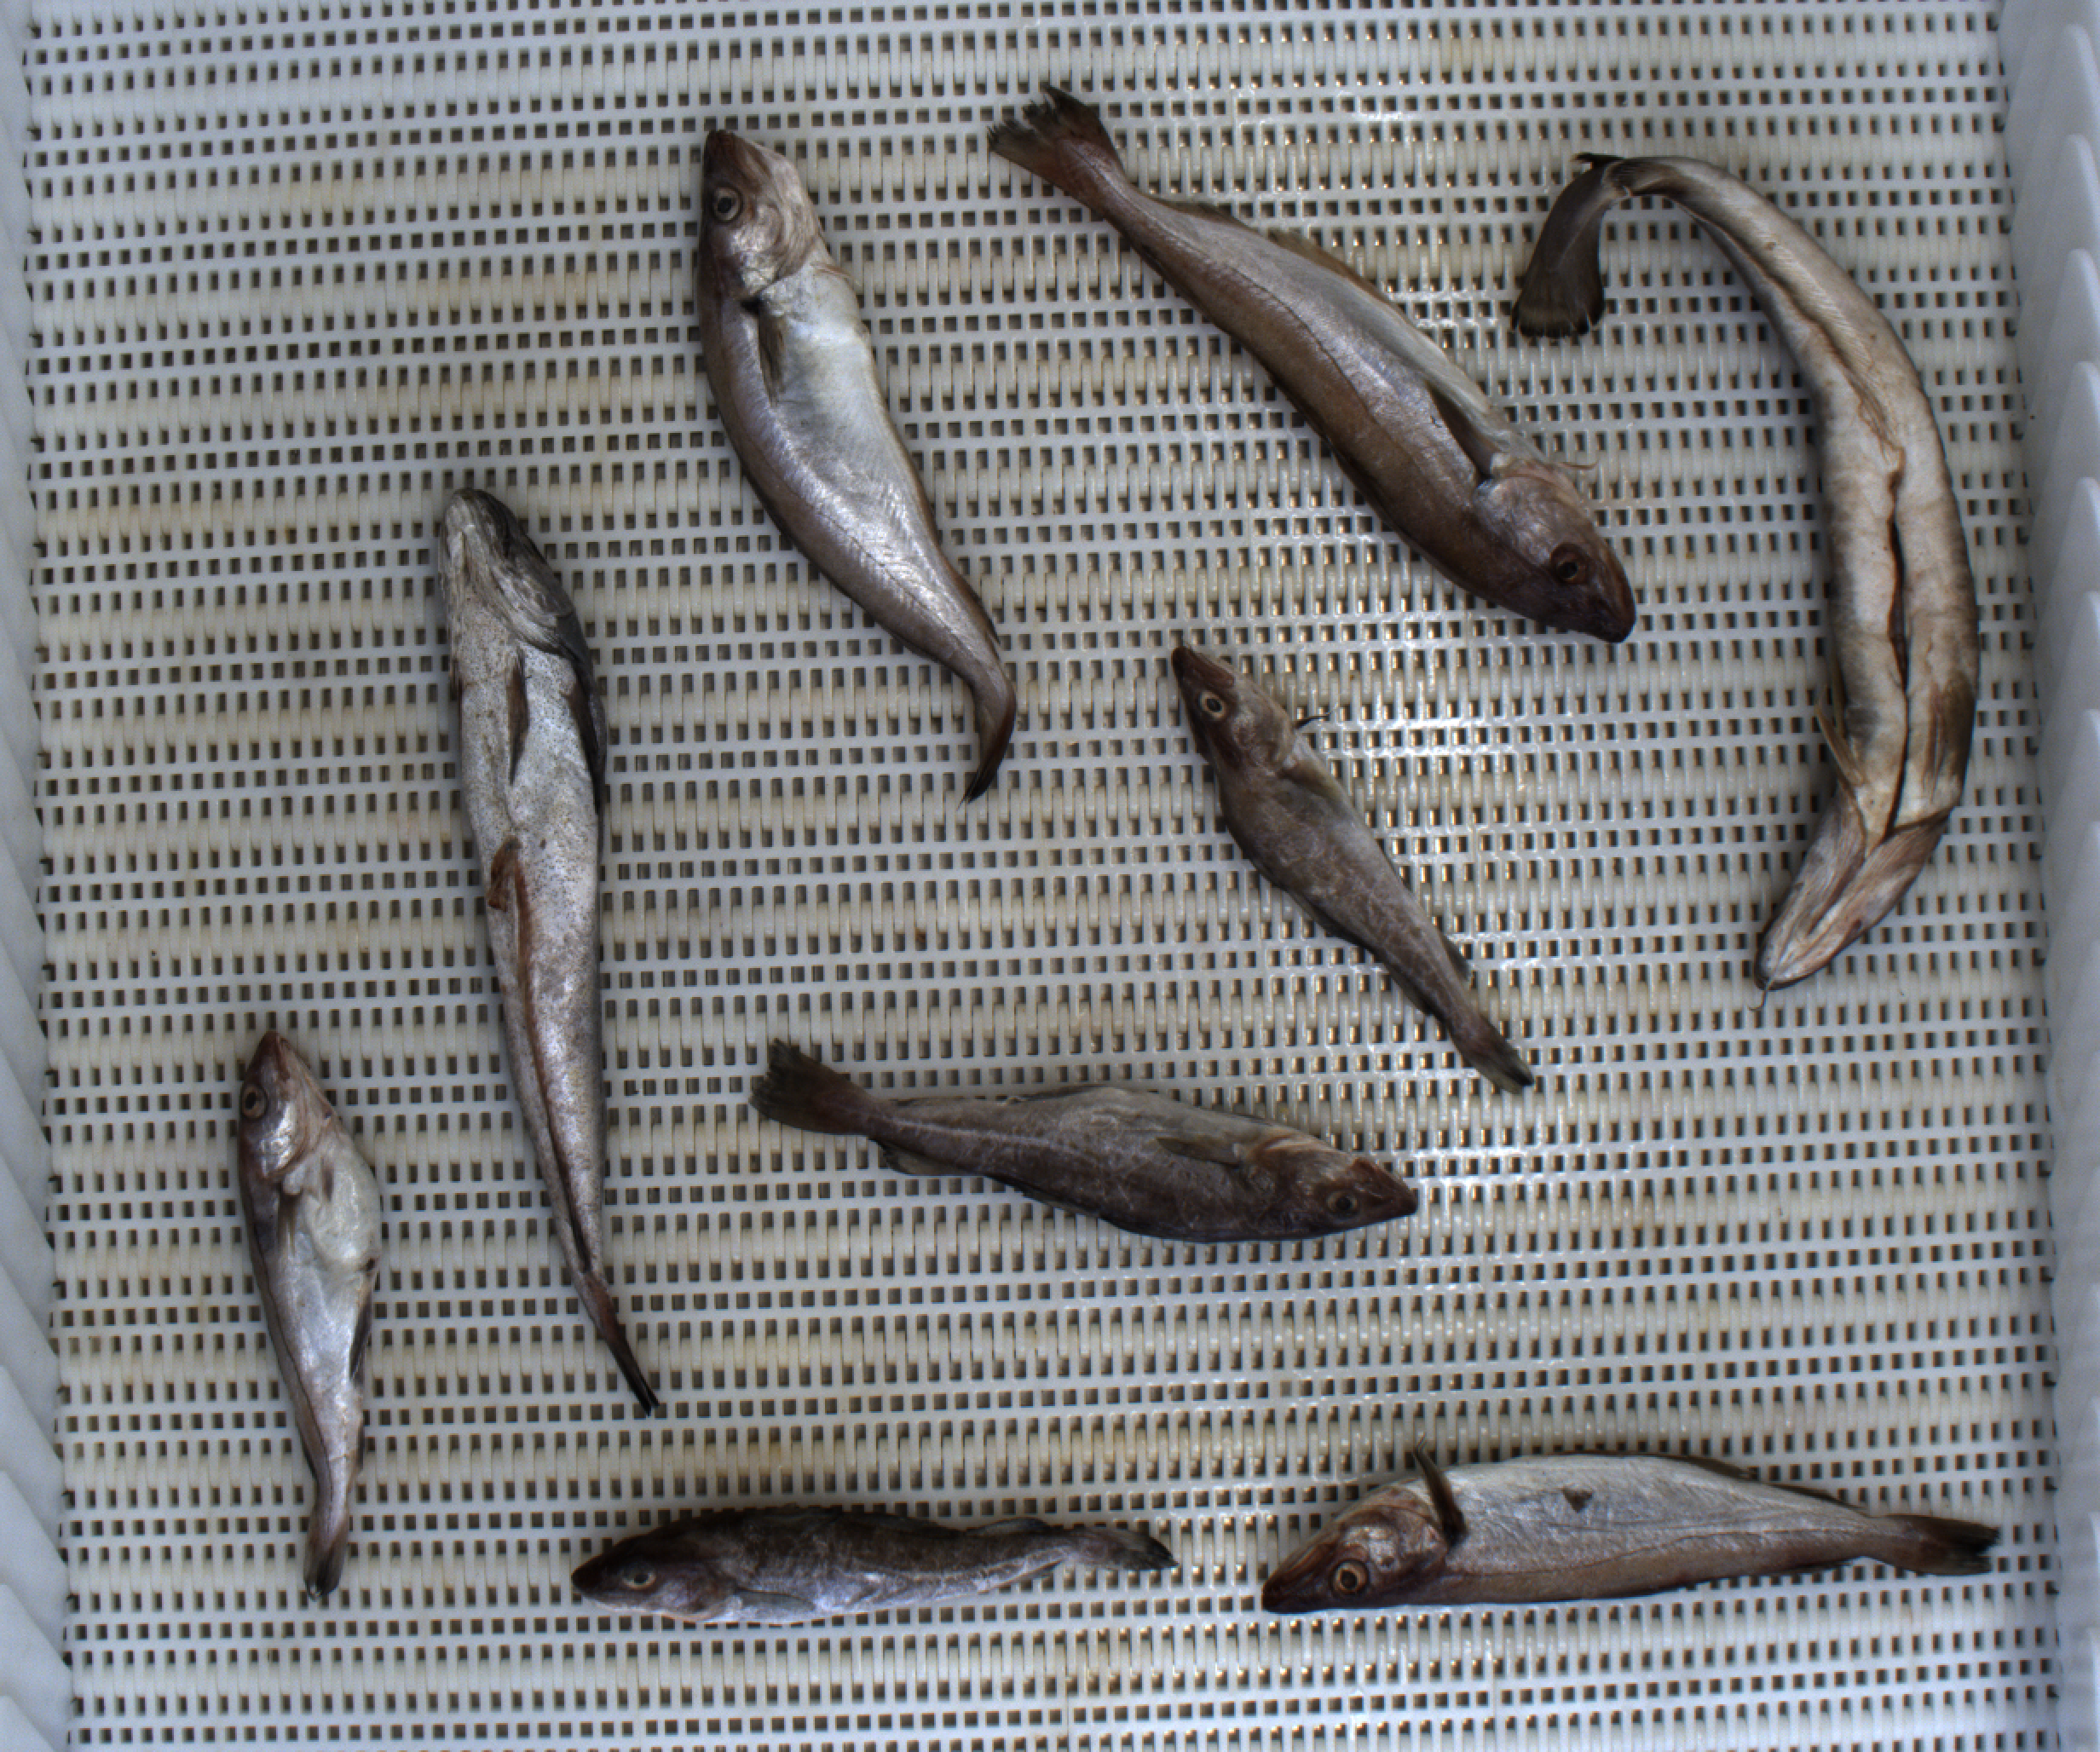
Total fish: 9
Cod: 3
Haddock: 1
Whiting: 3
Hake: 1
Horse mackerel: 0
Saithe: 0
Other: 1